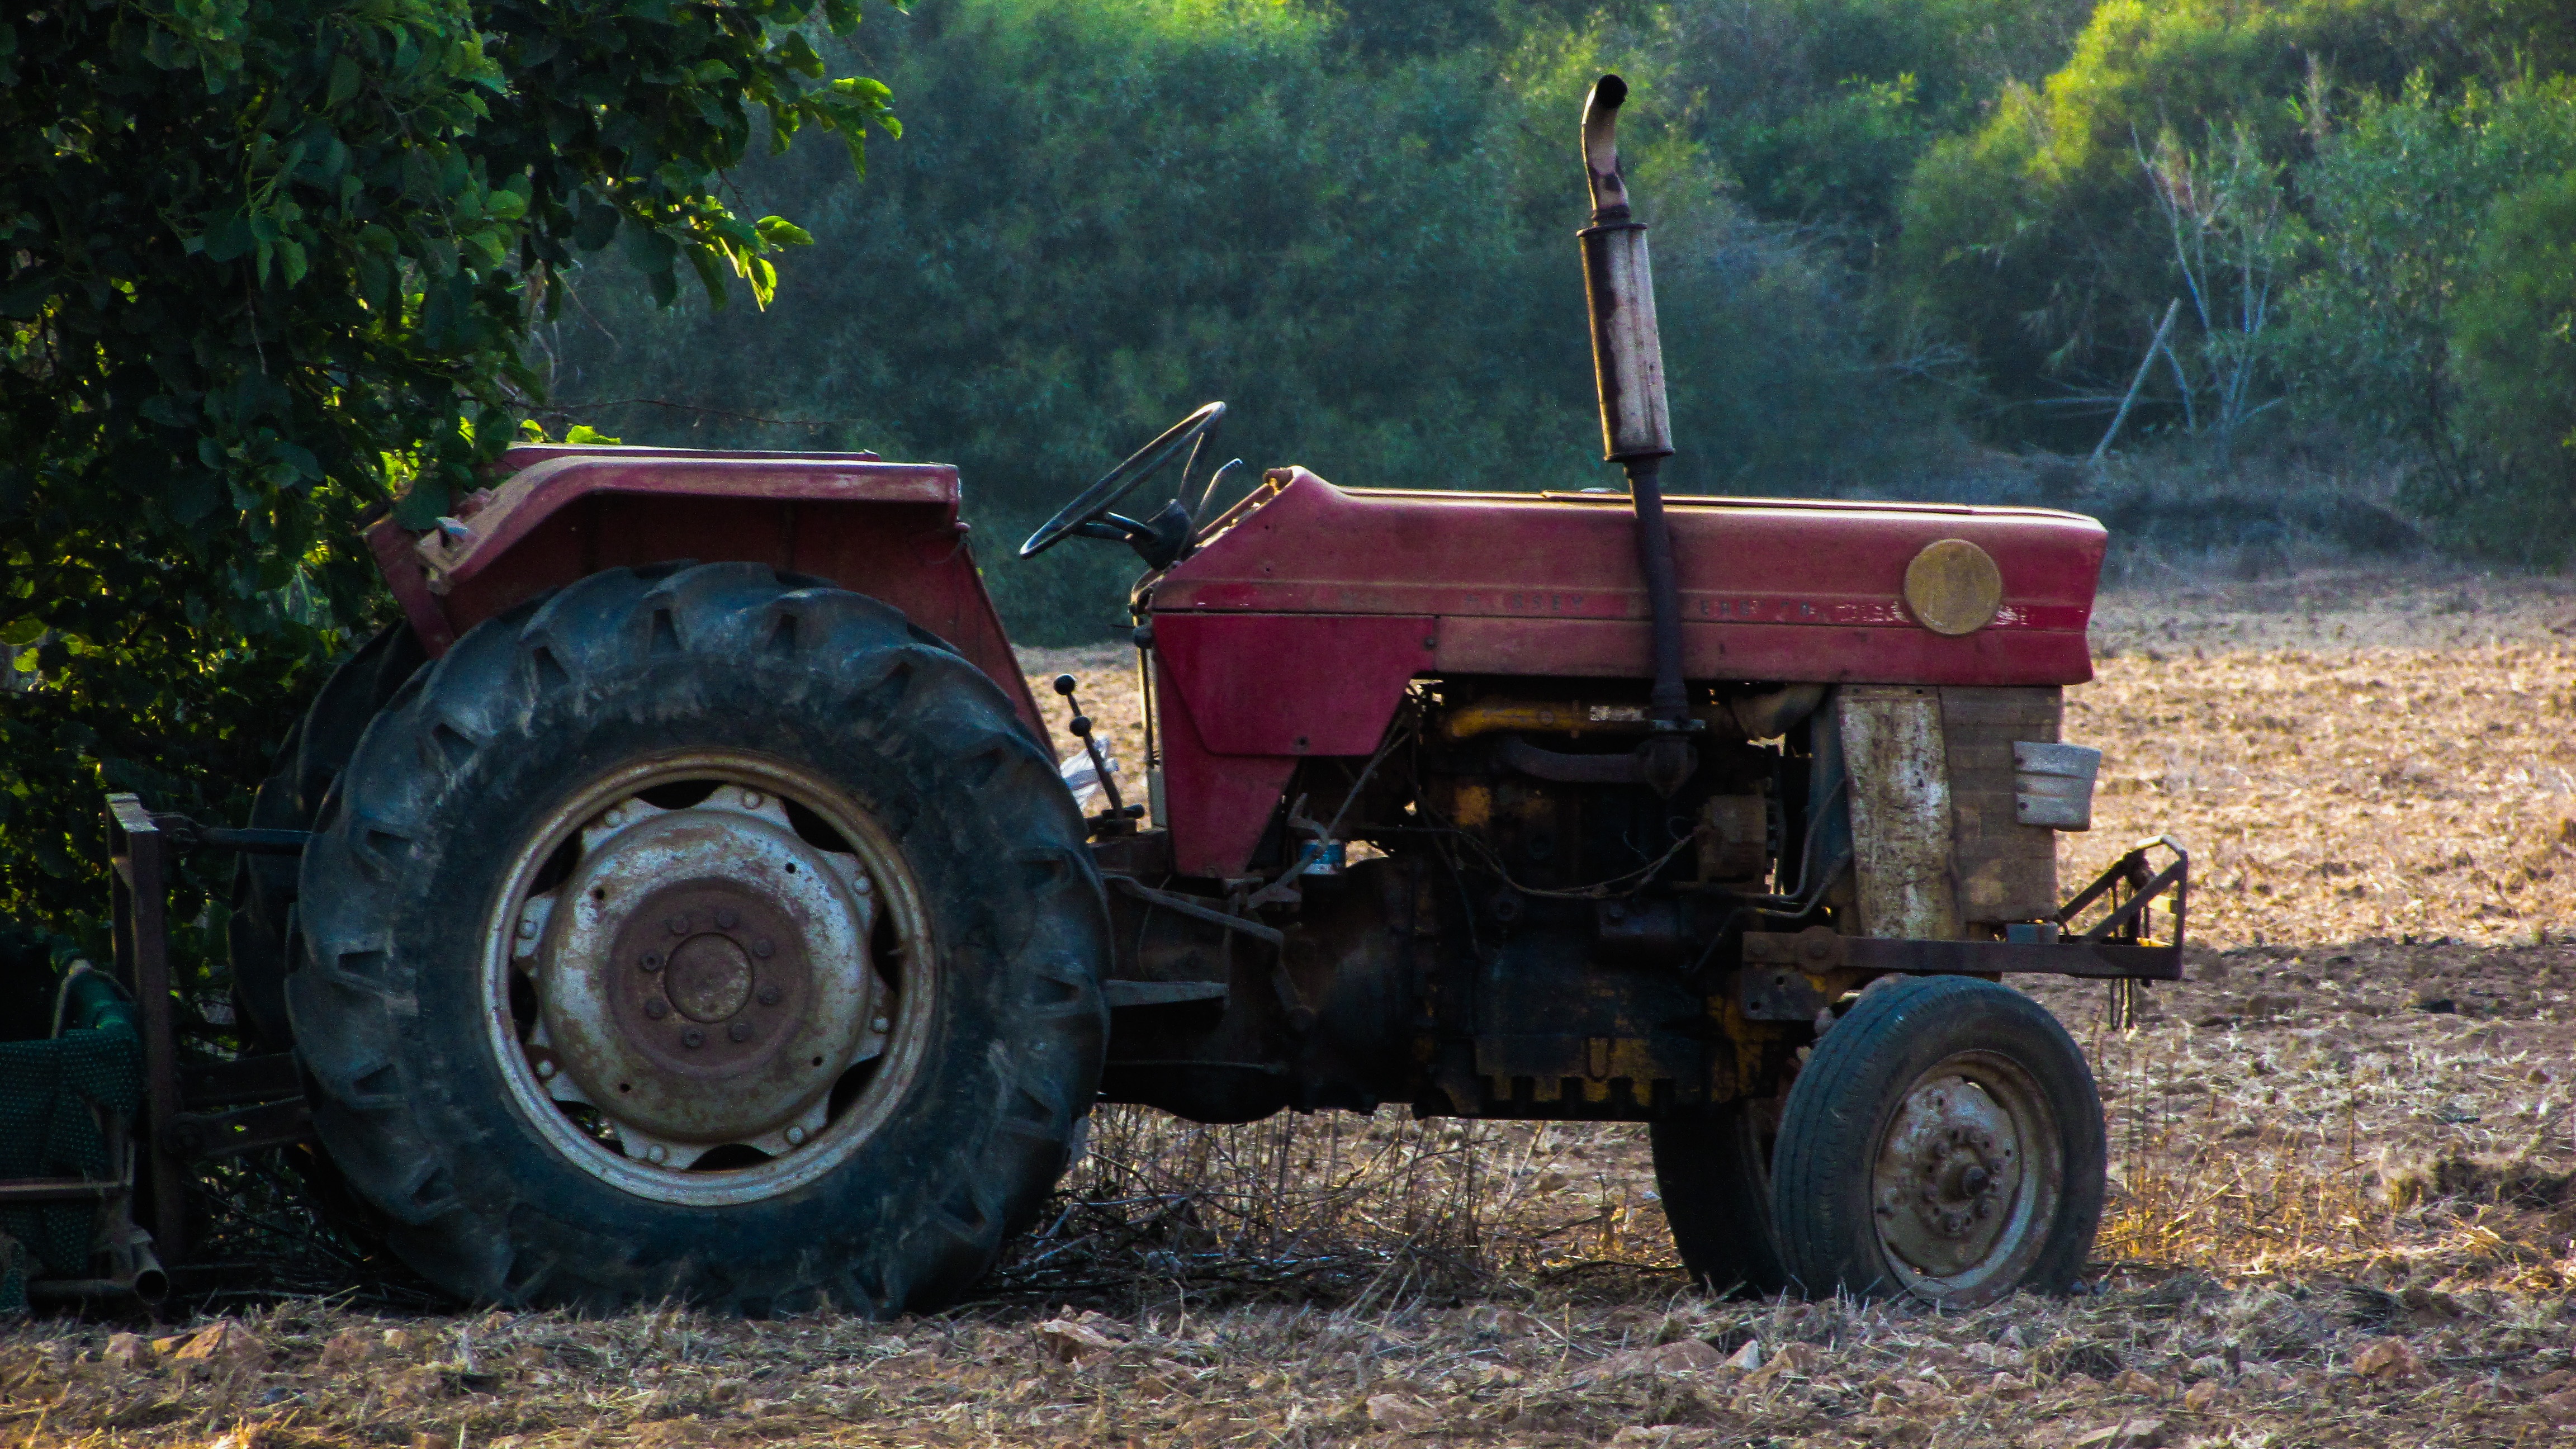
tractor, field, farm, wheel, countryside, vehicle, equipment, soil, machine, machinery, agriculture, diesel, agricultural machinery, land vehicle